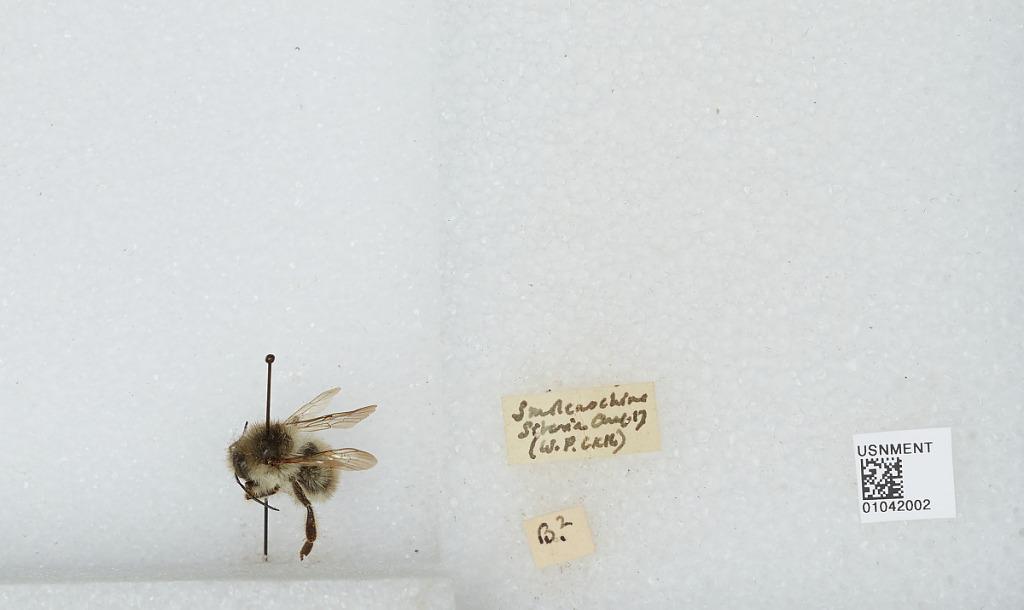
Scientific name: Bombus sp.
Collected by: W. Cockerell
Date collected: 1917-8-
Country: Russia
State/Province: Irkutsk
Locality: Smolenshchina